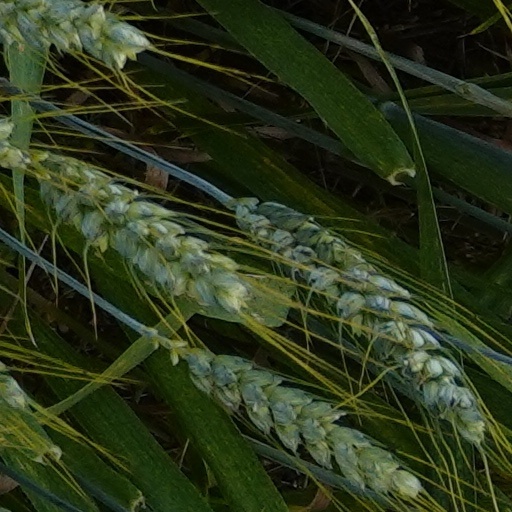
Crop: wheat